Hannibal (2001 film)

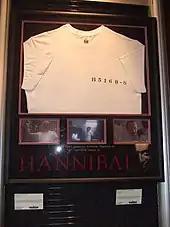
Hannibal Lecter's t-shirt worn by Hopkins in "Hannibal" on display at the London Film Museum

Hopkins was generally expected to reprise his Academy Award-winning role. Hopkins said in June 1999 that he would only be interested if the script was "really good". Hopkins said he could not make up his mind to commit: "I was kind of surprised by this book, "Hannibal". I thought it was really overreaching and so bizarre. So I couldn't make up my mind about it all. Some of it I found intriguing, some I was a little doubtful about." When the producers confirmed that they were going to film Harris' novel, Hopkins told them yes, but added: "It needs some condensing." "The Hollywood Reporter" confirmed that Hopkins had agreed to reprise his role in late December 1999, saying he had approved the latest draft of the script.